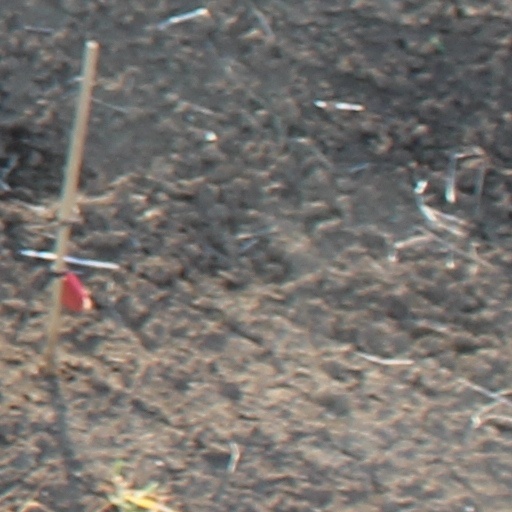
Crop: wheat